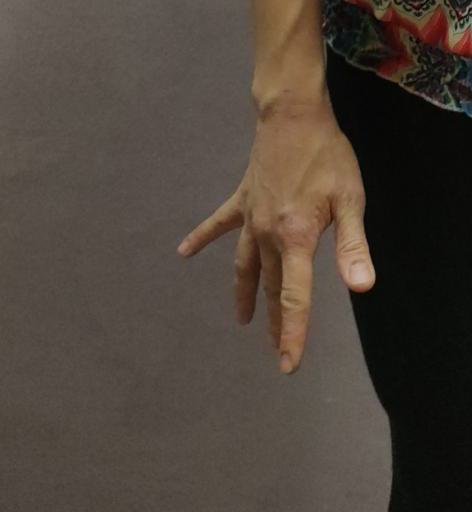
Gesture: no_gesture